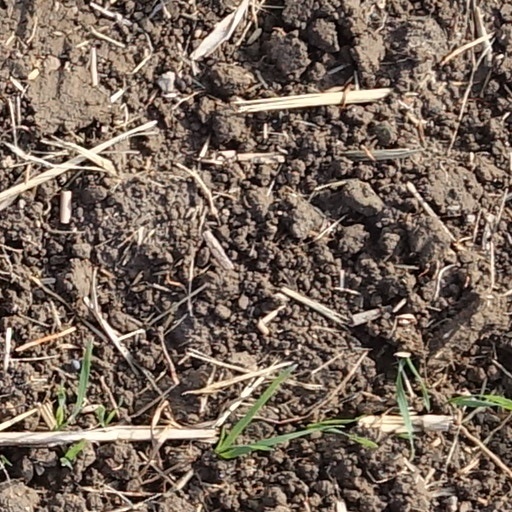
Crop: wheat